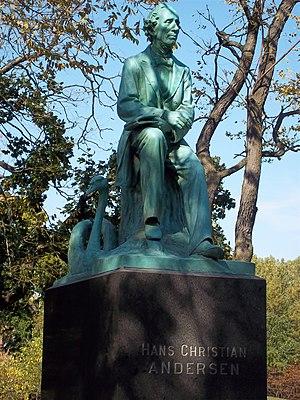
Hans Christian Andersen est un romancier, dramaturge, conteur et poète danois, célèbre pour ses nouvelles et ses « contes de fées ».